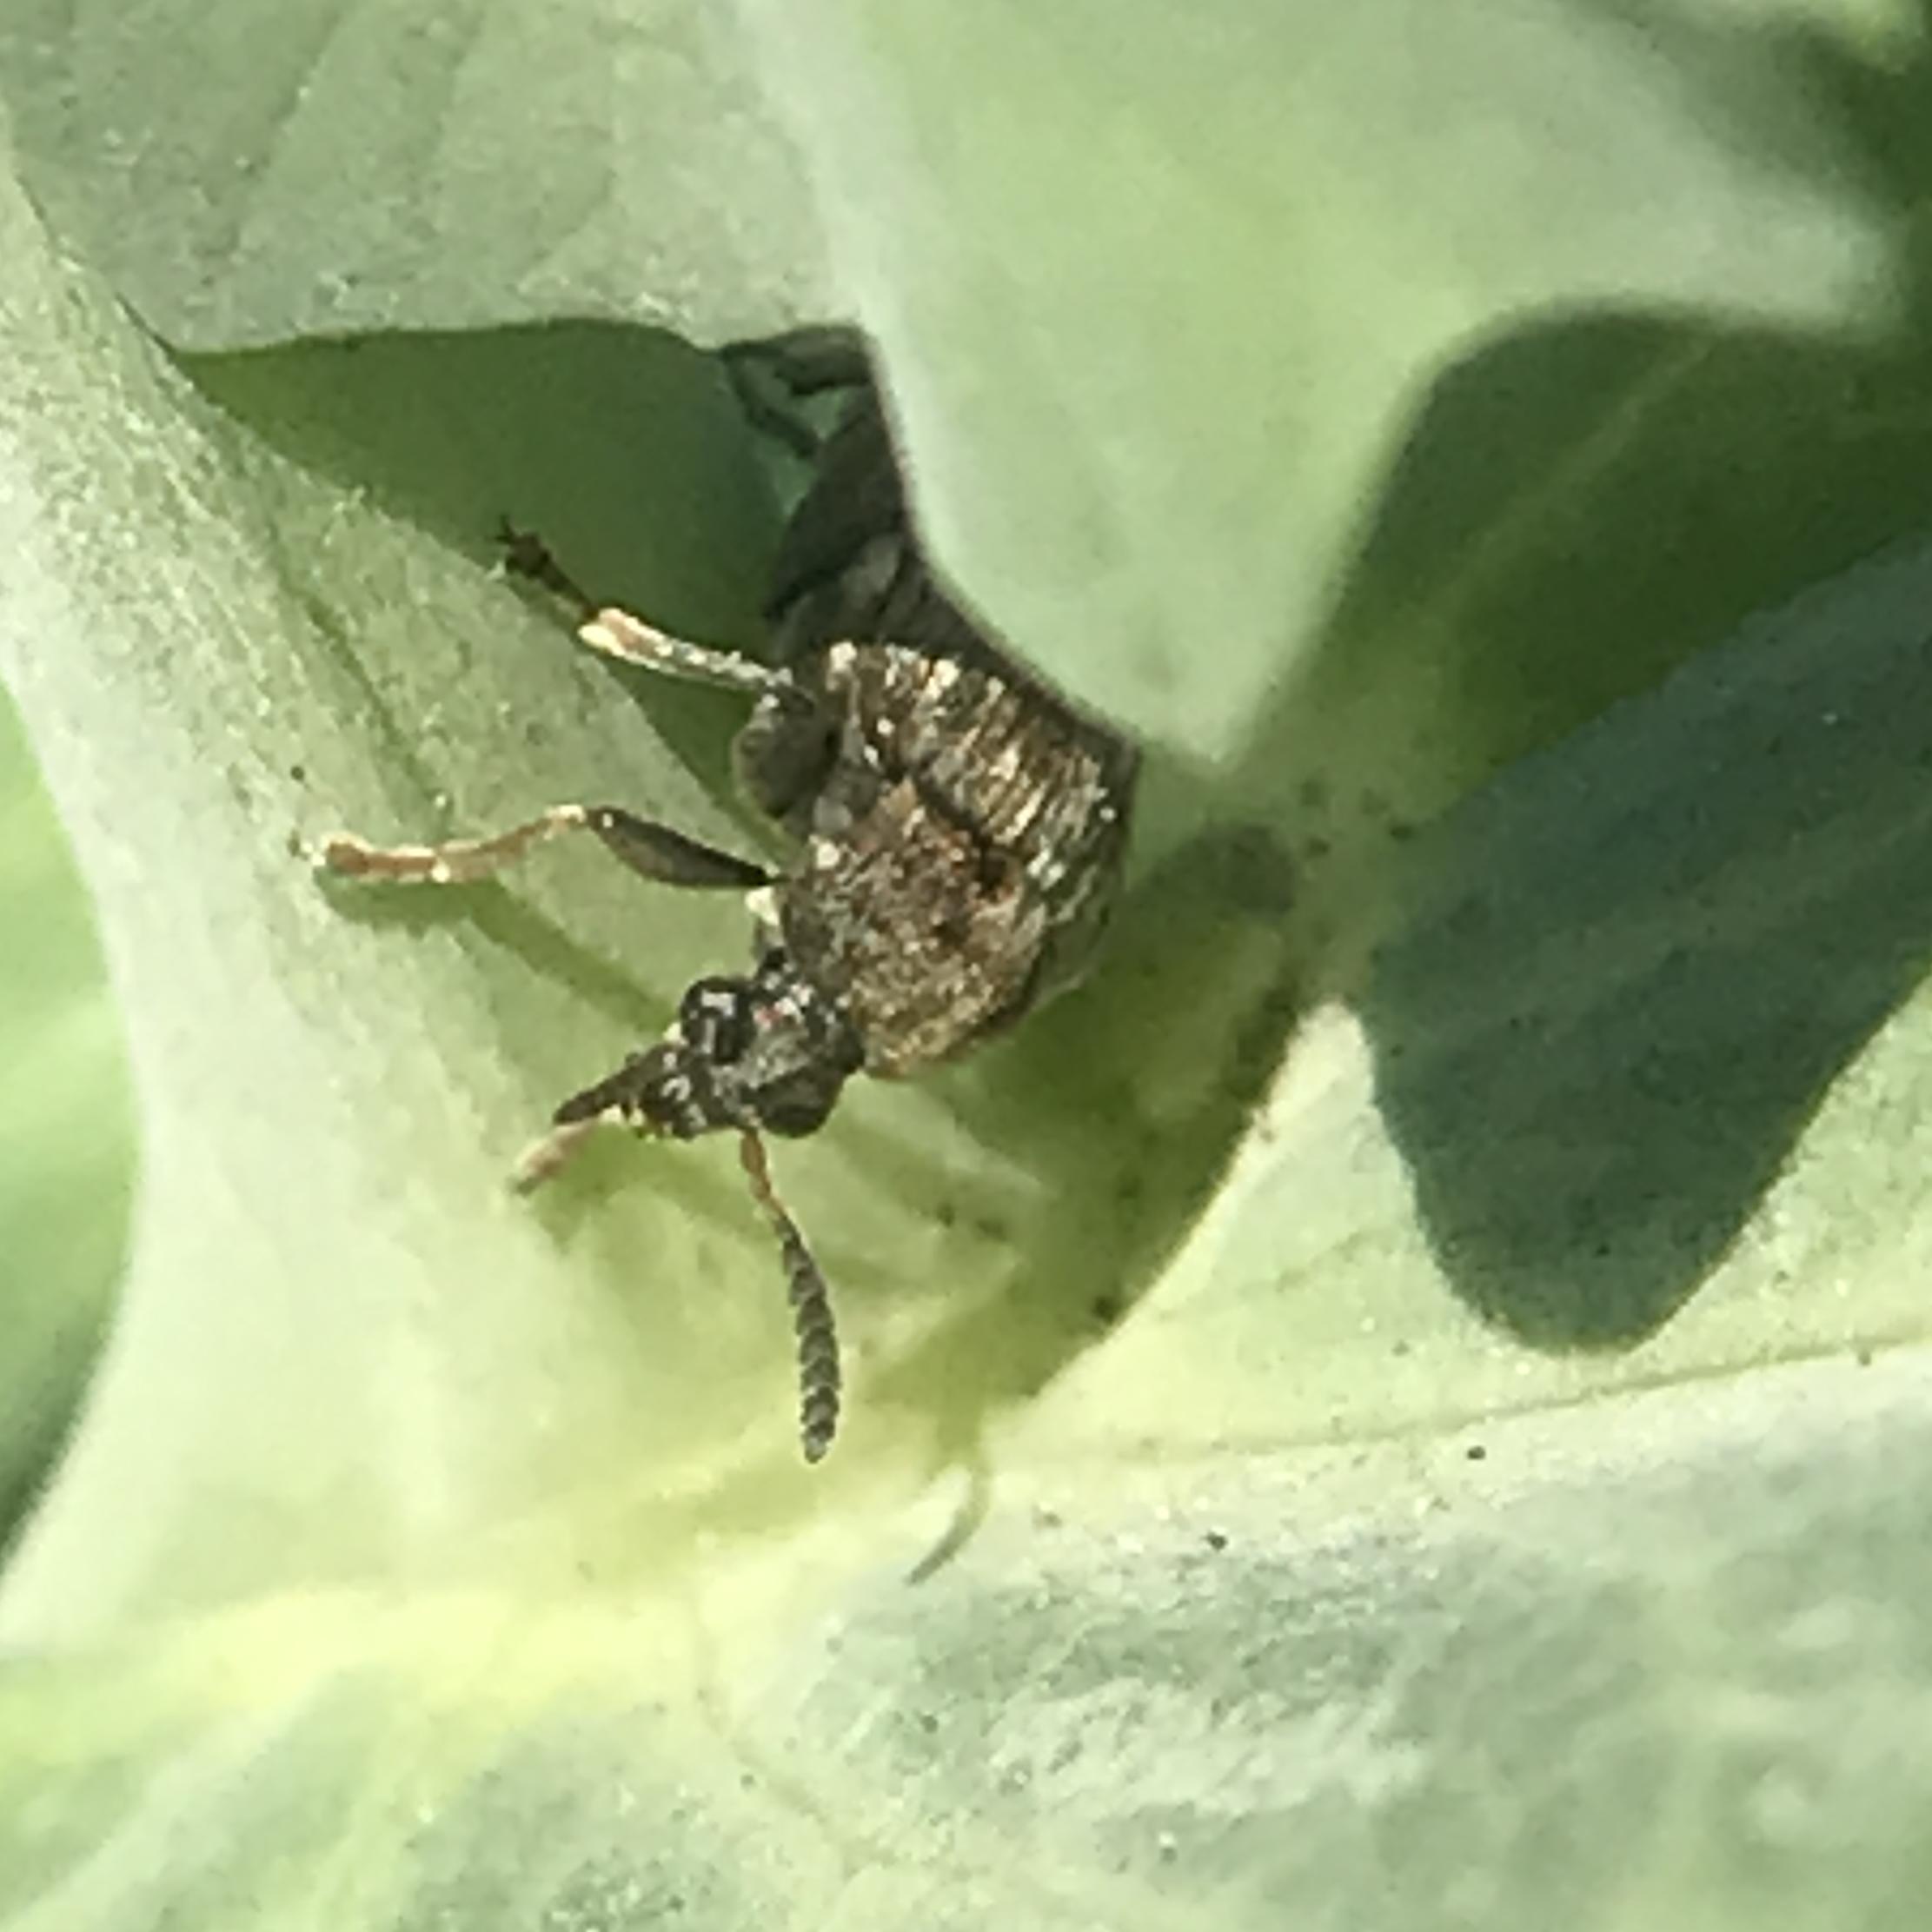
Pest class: pea_weevil